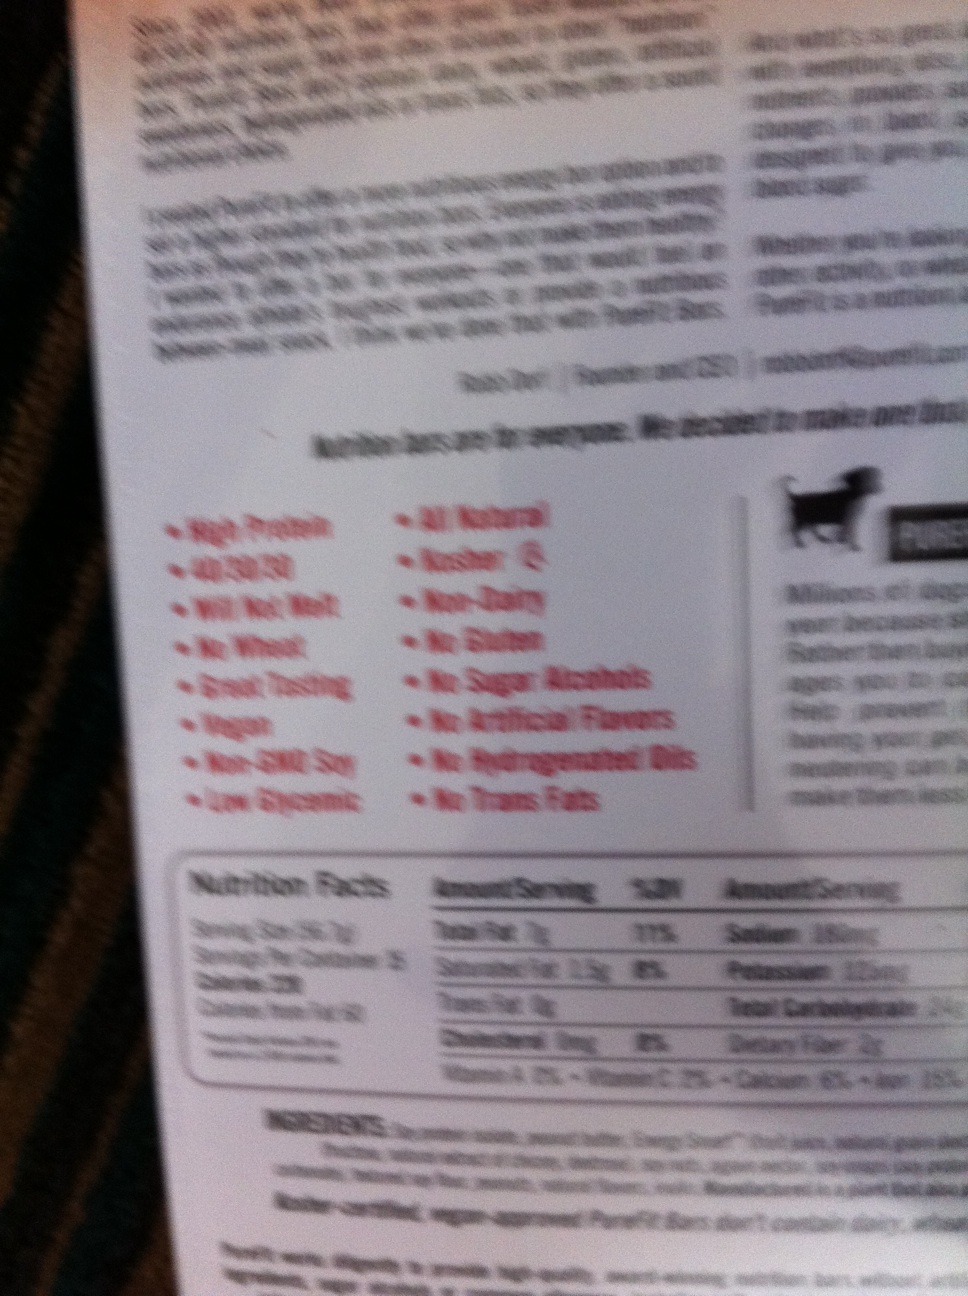Question: What flavor are these energy bars?
Answer: unanswerable